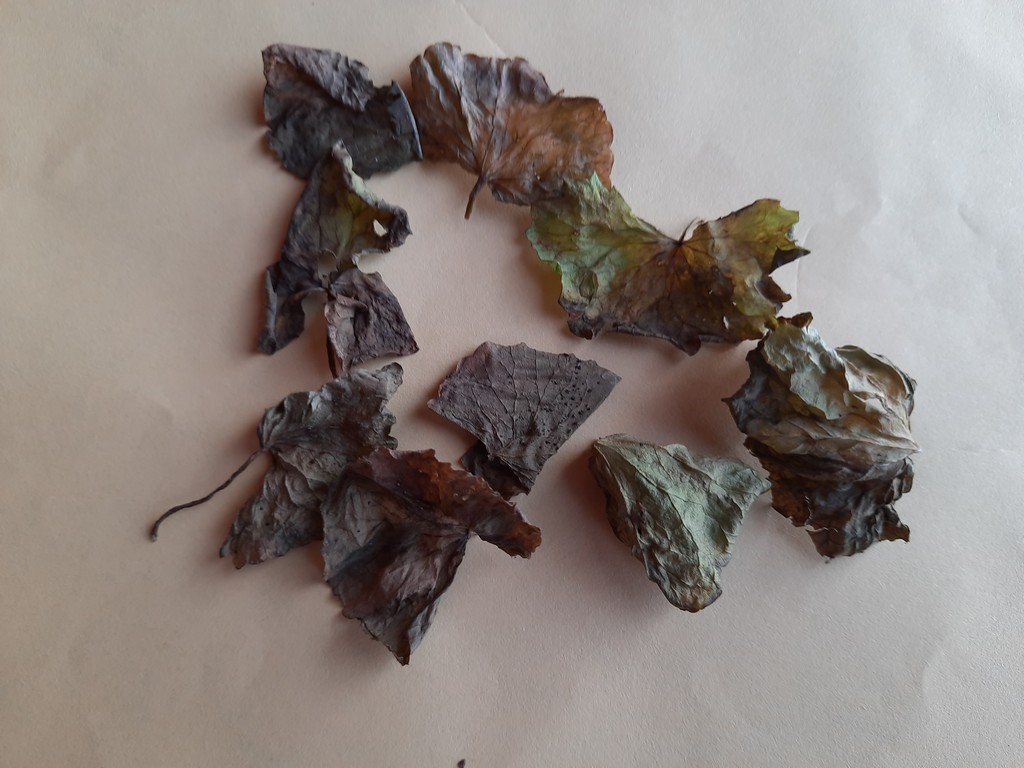
Label: Dried